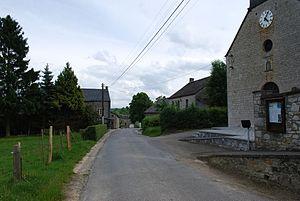
Vue de l'église Saint-Hubert à Houmart (Durbuy).
Houmart est un hameau de la commune belge de Durbuy situé en Région wallonne dans la province de Luxembourg.